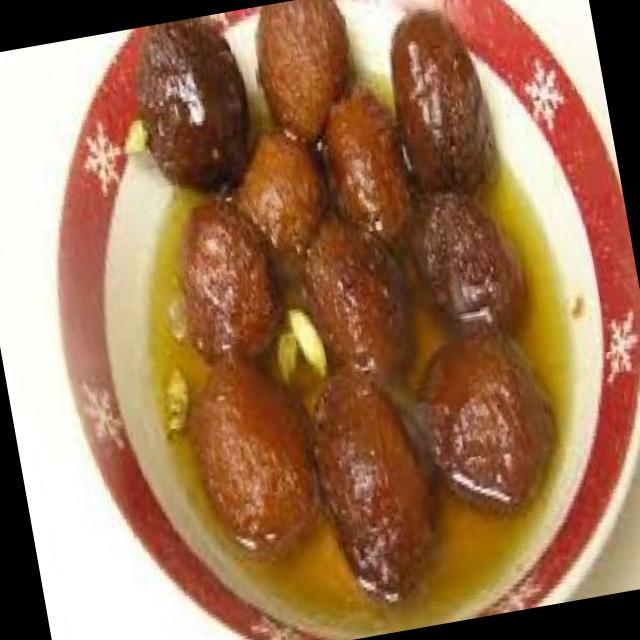
Dish: gulab_jamun